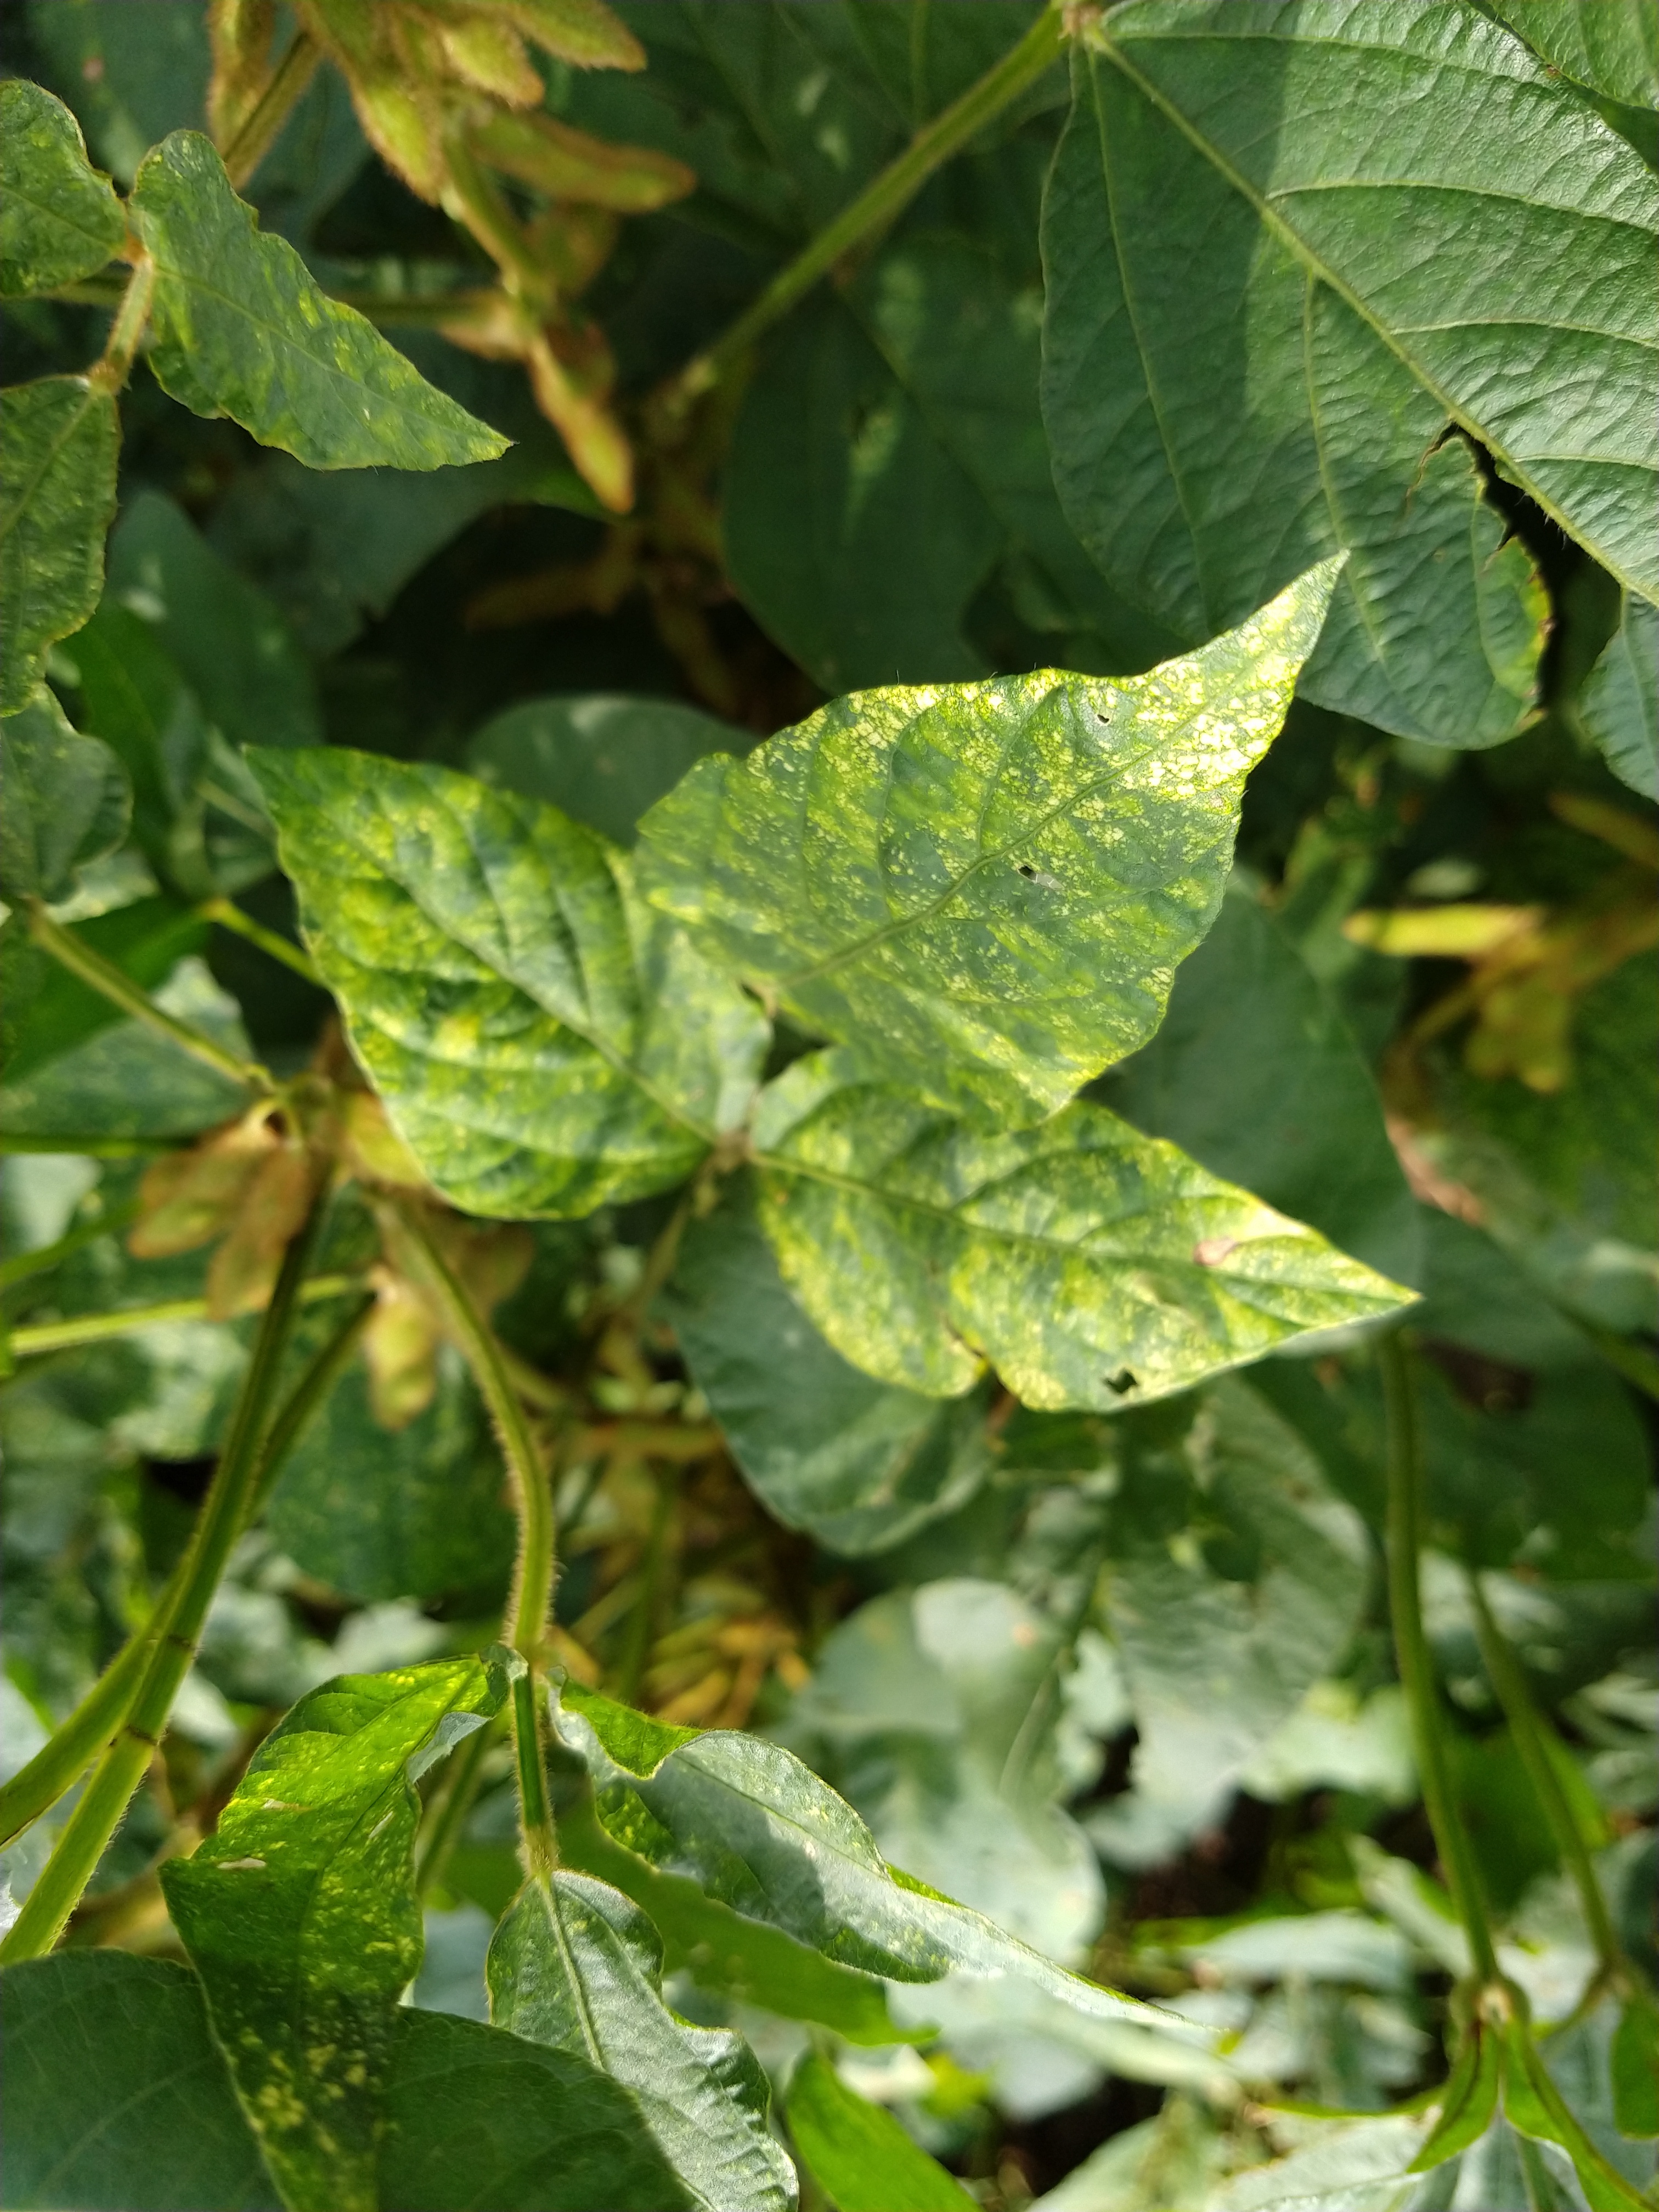
Label: Disease